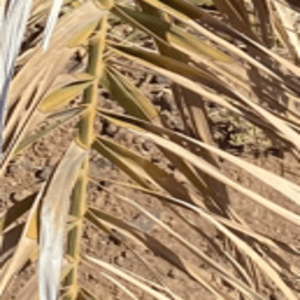
Label: Rachis Blight